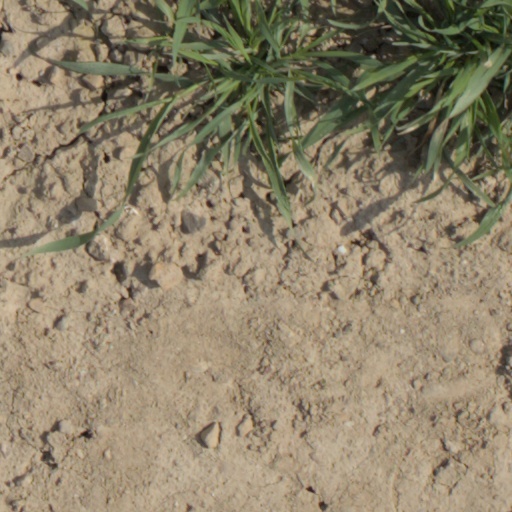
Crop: wheat